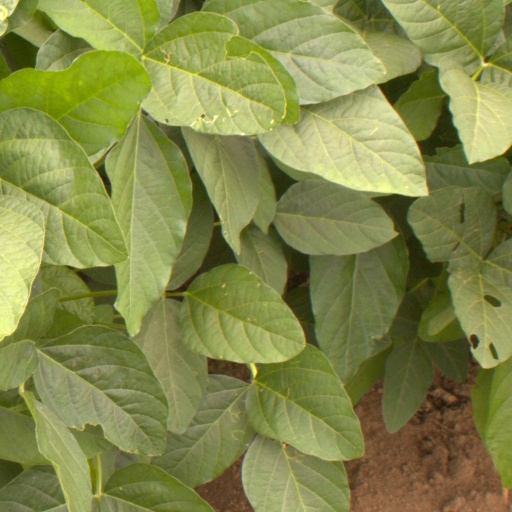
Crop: soybean